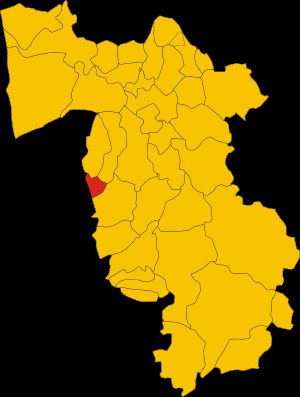
Orciano Pisano
Orciano Pisanos placering i Pisa provinsen
Orciano Pisano er en kommune i Toscana i Italien.